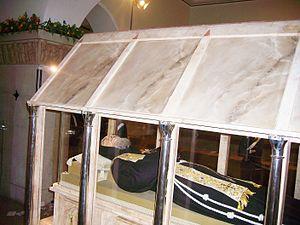
Padre Pio est le nom d'un capucin et prêtre italien né Francesco Forgione, le 25 mai 1887 à Pietrelcina, mort le 23 septembre 1968 à San Giovanni Rotondo. Il avait pris le nom de Pie, en hommage au pape Pie V, quand il rejoignit l'ordre des frères mineurs capucins.